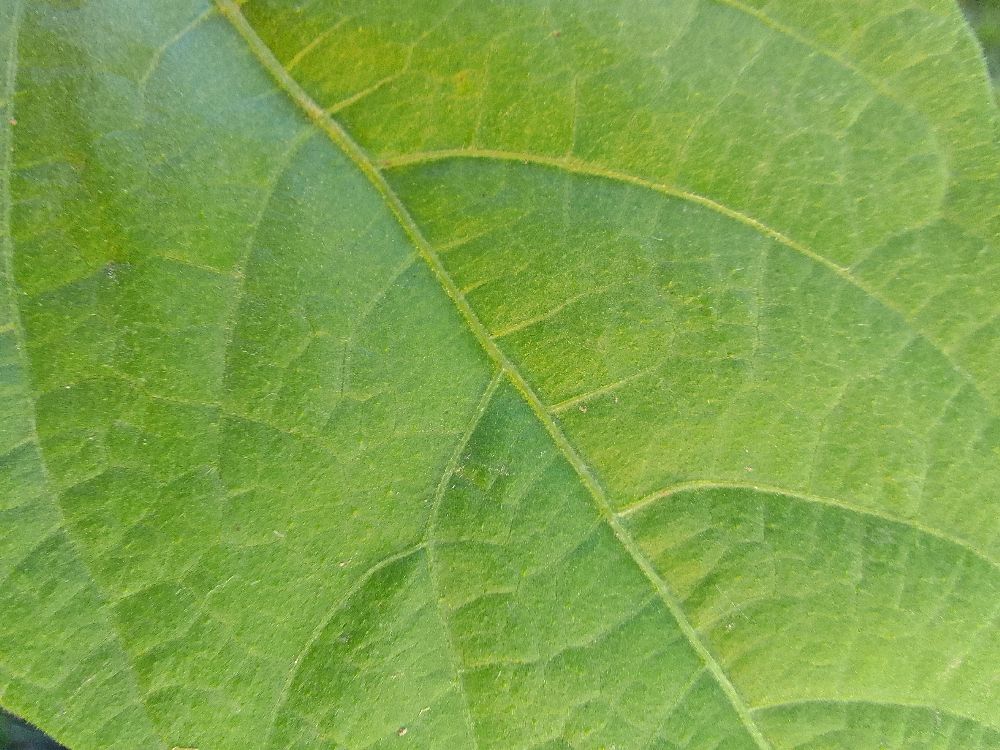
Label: healthy